Money Inc.

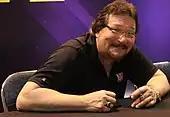
Ted DiBiase in 2014

Both DiBiase and Schyster had gimmicks that focused on money. Schyster, whose initials spelled I.R.S., portrayed an evil tax accountant. DiBiase had used the gimmick of an arrogant millionaire in the WWF since 1987. He called himself the "Million Dollar Man" and created his own championship belt, the Million Dollar Championship. He was involved in angles that included purchasing the WWF Championship, purchasing actual people such as Nikolai Volkoff and Sapphire Sapphire began appearing in segments where she would do favors for DiBiase, including ironing his money. She left the WWF a short time later., and paying wrestlers and fans to perform demeaning tasks. The WWF creative team decided that the two characters fit well together and made the decision to pair them together in late 1991. In February 1992, a storyline began in which Jimmy Hart, who had been managing The Natural Disasters (Earthquake and Typhoon), turned against his team. In return for a bribe, he gave his team's contract for a WWF Tag Team Championship match against Legion of Doom (LOD) to Money Inc.